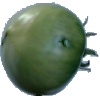
Label: Tomato not Ripened 1